Europeans in Oceania

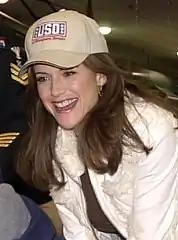
Kelly Preston in 2005.

Delaporte translated numerous religious texts into the Nauruan language, including the New Testament, stories from the Old Testament, a catechism, a hymn book, school text, and history of the Christian church. In 1907, he also published a German-Nauruan dictionary ("Taschenworterbuch Deutsch-Nauru"). Him and his wife Salome encouraged the Nauruans to dress in a more European-style, including Mother Hubbard dresses, singlets (sleeveless shirt or vest), and Lavalavas (simple skirt). Polygyny was no longer allowed under their watch, and traditional Nauruan dances were discouraged. The Delaporte's eldest daughter was born in the United States; however, they went on to have a further four children while in Nauru; Paul, Mabel, Philip, and Margaret. They were thought to be among the first purely white children born there.